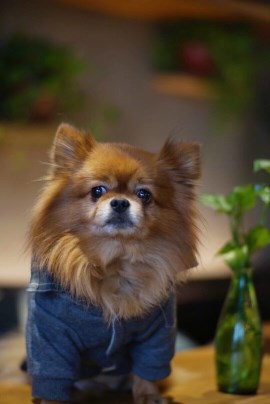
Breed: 1936-n000005-Pomeranian